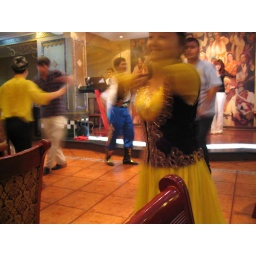
Dancers from the northwestern province of Xinjiang. Phil is in the background in a striped polo shirt, and Natasha is in white pants.